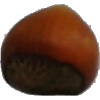
Label: Nut Forest 1